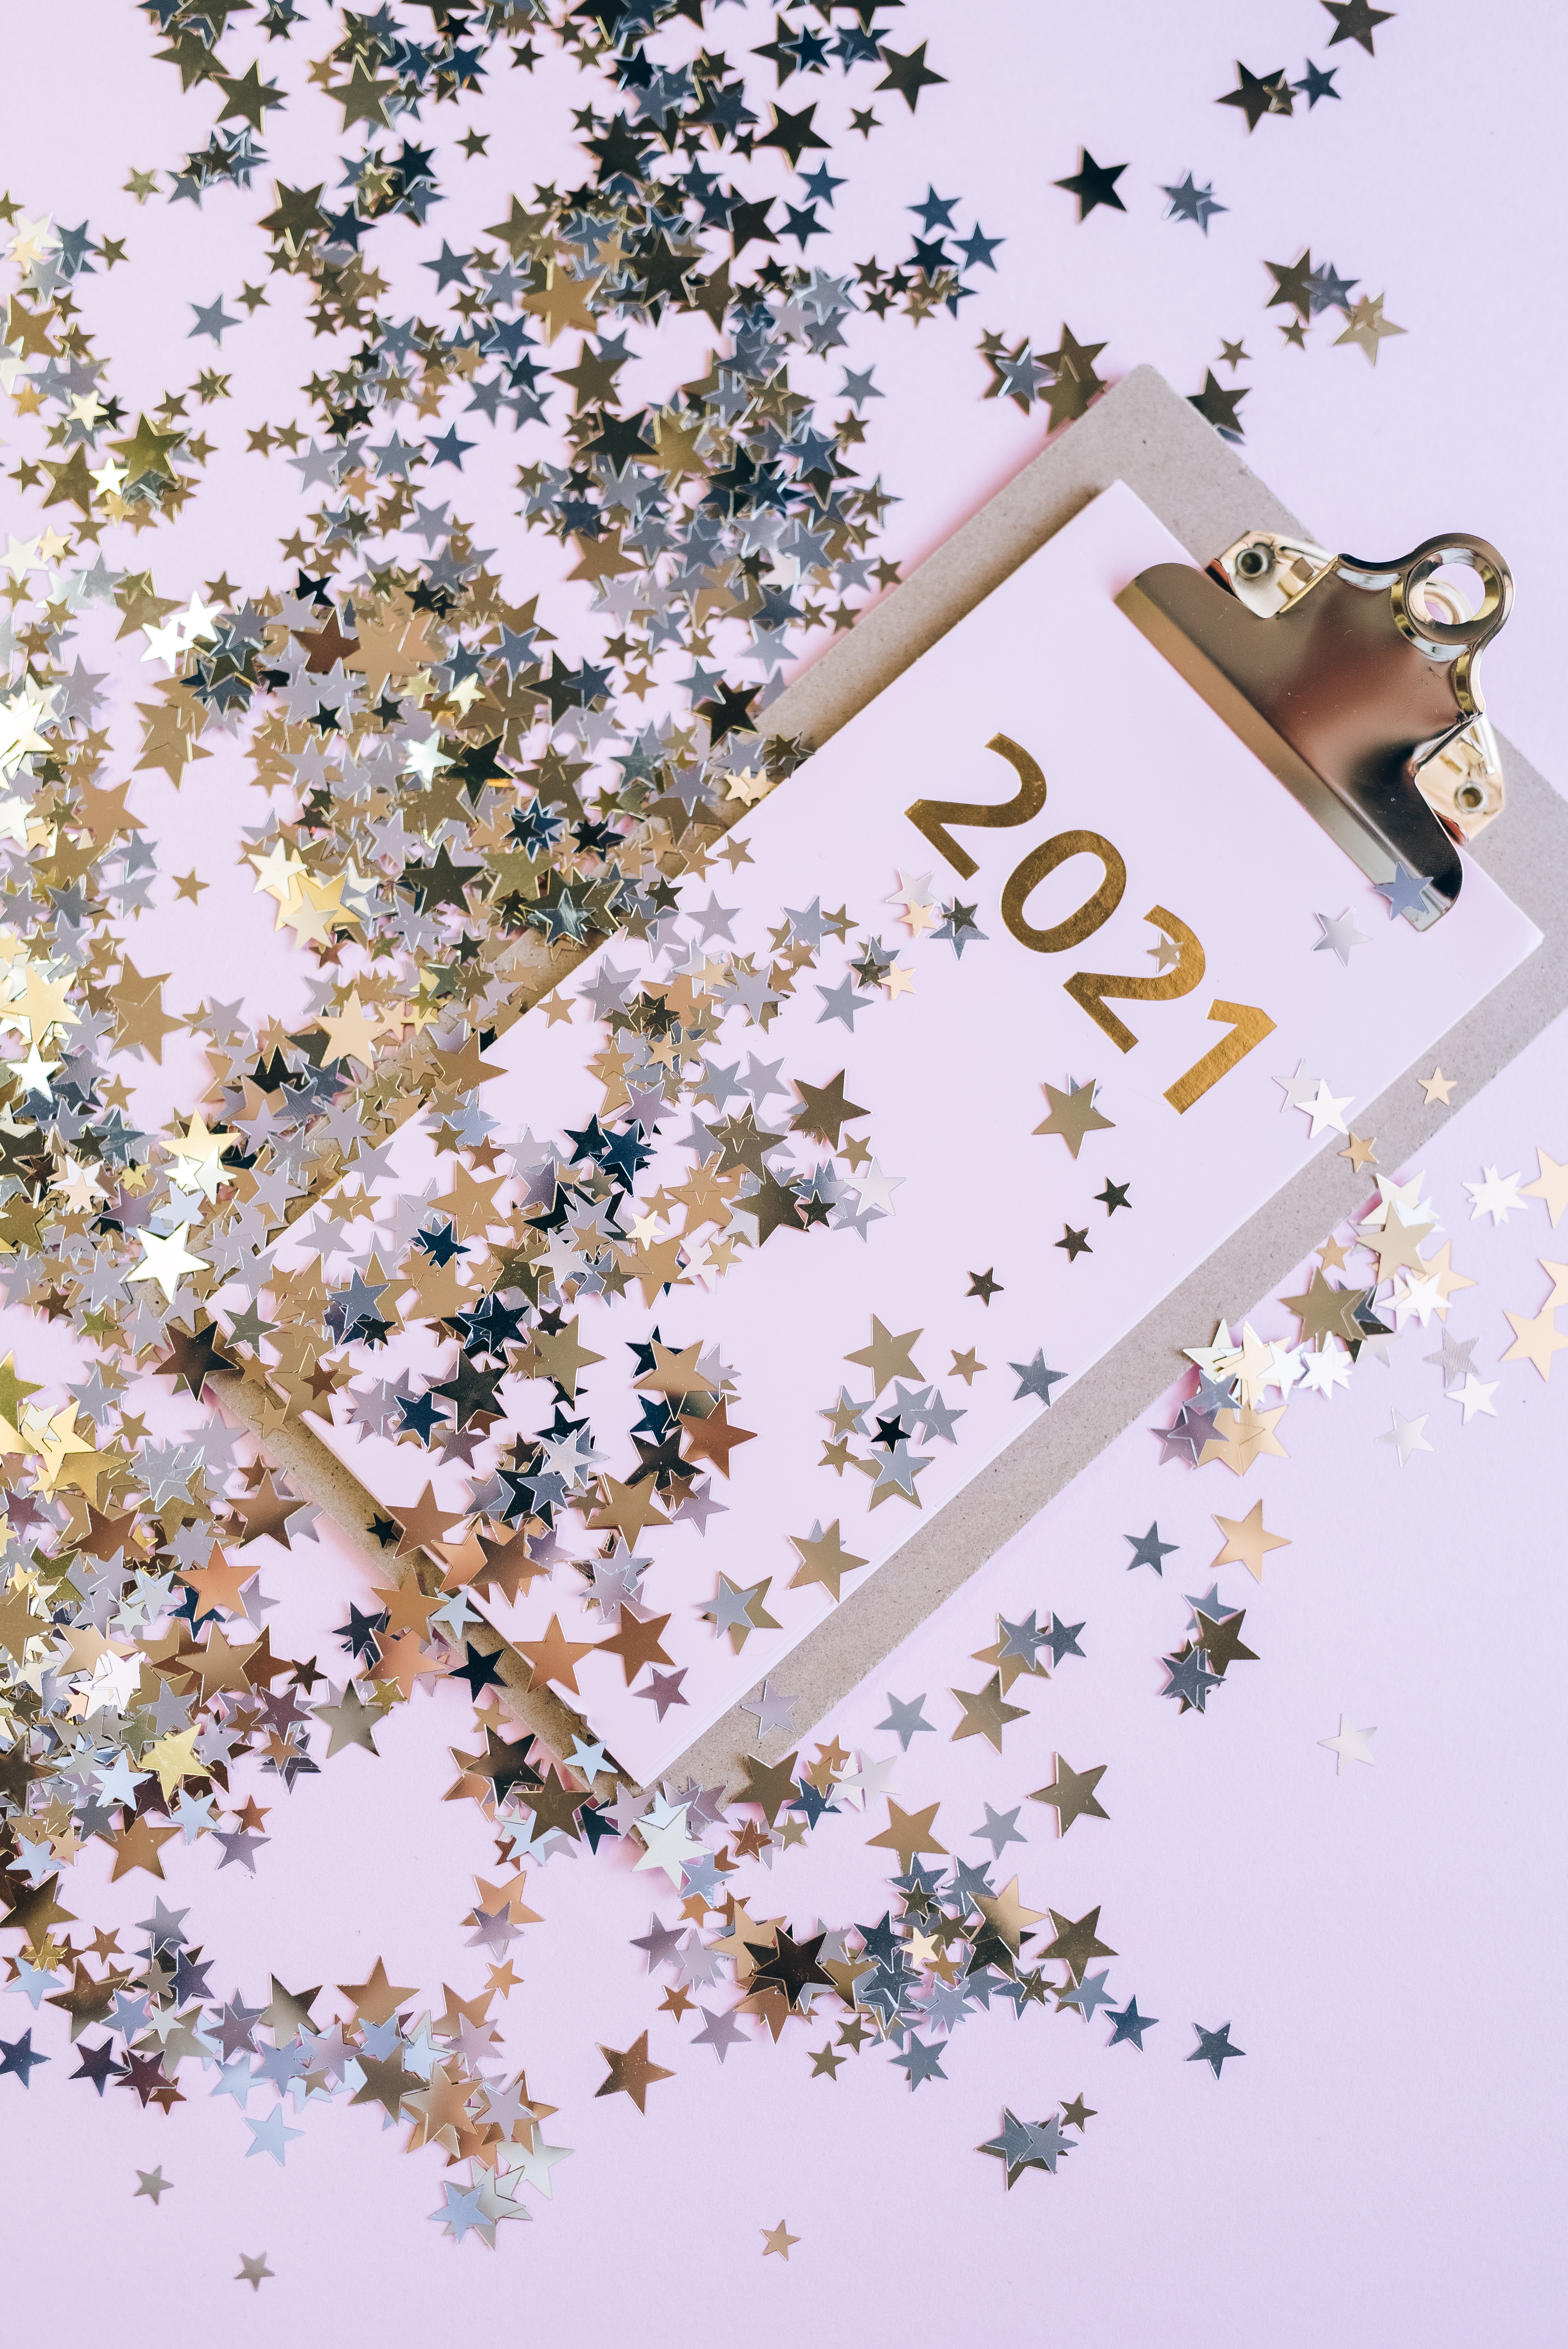
natural, petal, creative arts, brass, blossom, floral design, Pedicel